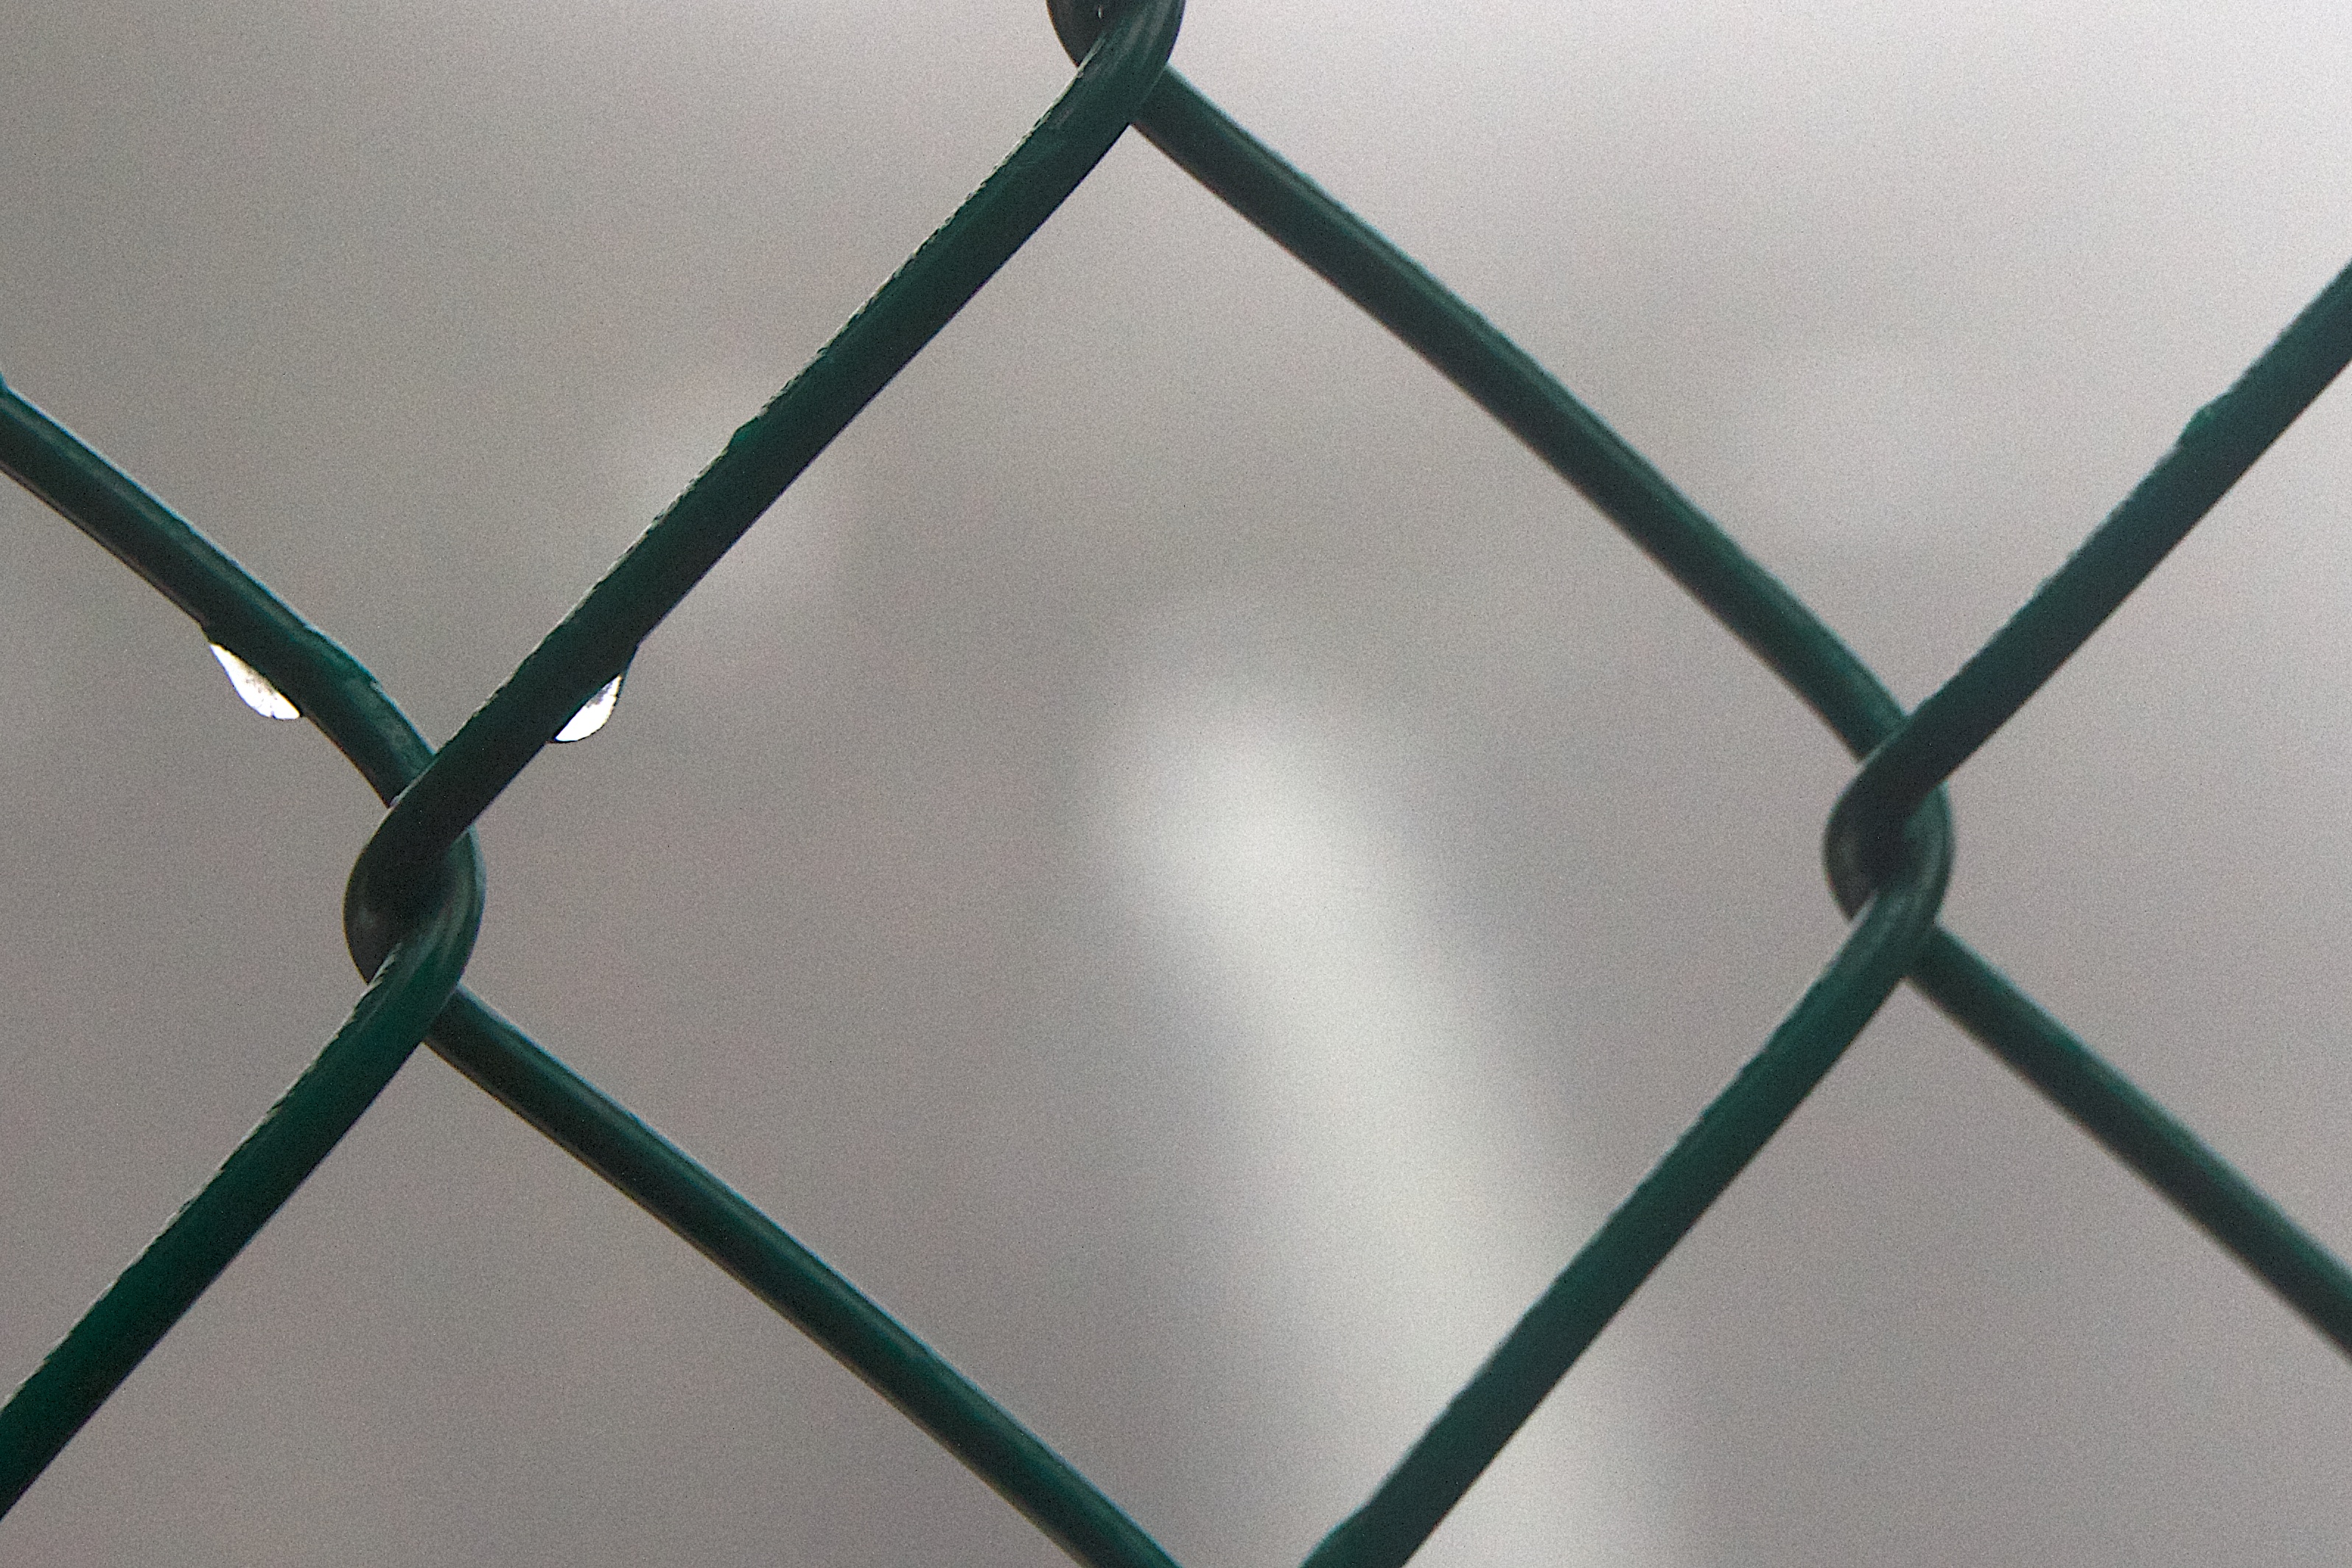
branch, glass, line, green, blue, circle, twig, symmetry, shape